List of Horn of Africa tropical cyclones

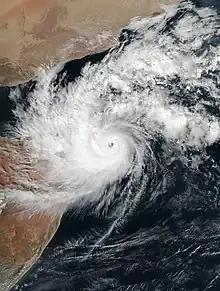
Cyclone Gati making landfall in Somalia. Gati broke Cyclone Sagar's record for the strongest storm to strike Somalia

The Horn of Africa has experienced the effects of 14 North Indian Ocean tropical cyclones since 1984, resulting in at least 108 fatalities. All but two of the storms struck Somalia from the east. The other two – a storm in May 1984 and Cyclone Sagar in May 2018 – traversed the Gulf of Aden and struck northern Somalia. Sagar killed 78 people in Somalia, Somaliland, Djibouti, and Ethiopia. In November 2013, a deep depression struck Somalia and killed 162 people while also causing extensive livestock damage. A storm in November 1994 killed 30 people in Somalia. The most recent storm to strike the region was Very Severe Cyclonic Storm Gati in November 2020.